Michael E. Mann

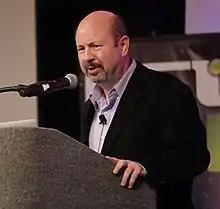
CSICon 2016

From 1996 to 1998, after defending his PhD thesis at Yale, Mann carried out paleoclimatology research at the University of Massachusetts Amherst funded by a United States Department of Energy postdoctoral fellowship. He collaborated with Raymond S. Bradley and Bradley's colleague Malcolm K. Hughes, a Professor of Dendrochronology at the University of Arizona, with the aim of developing and applying an improved statistical approach to climate proxy reconstructions. He taught a course in Data Analysis and Climate Change in 1997 and became a research assistant professor the following year.